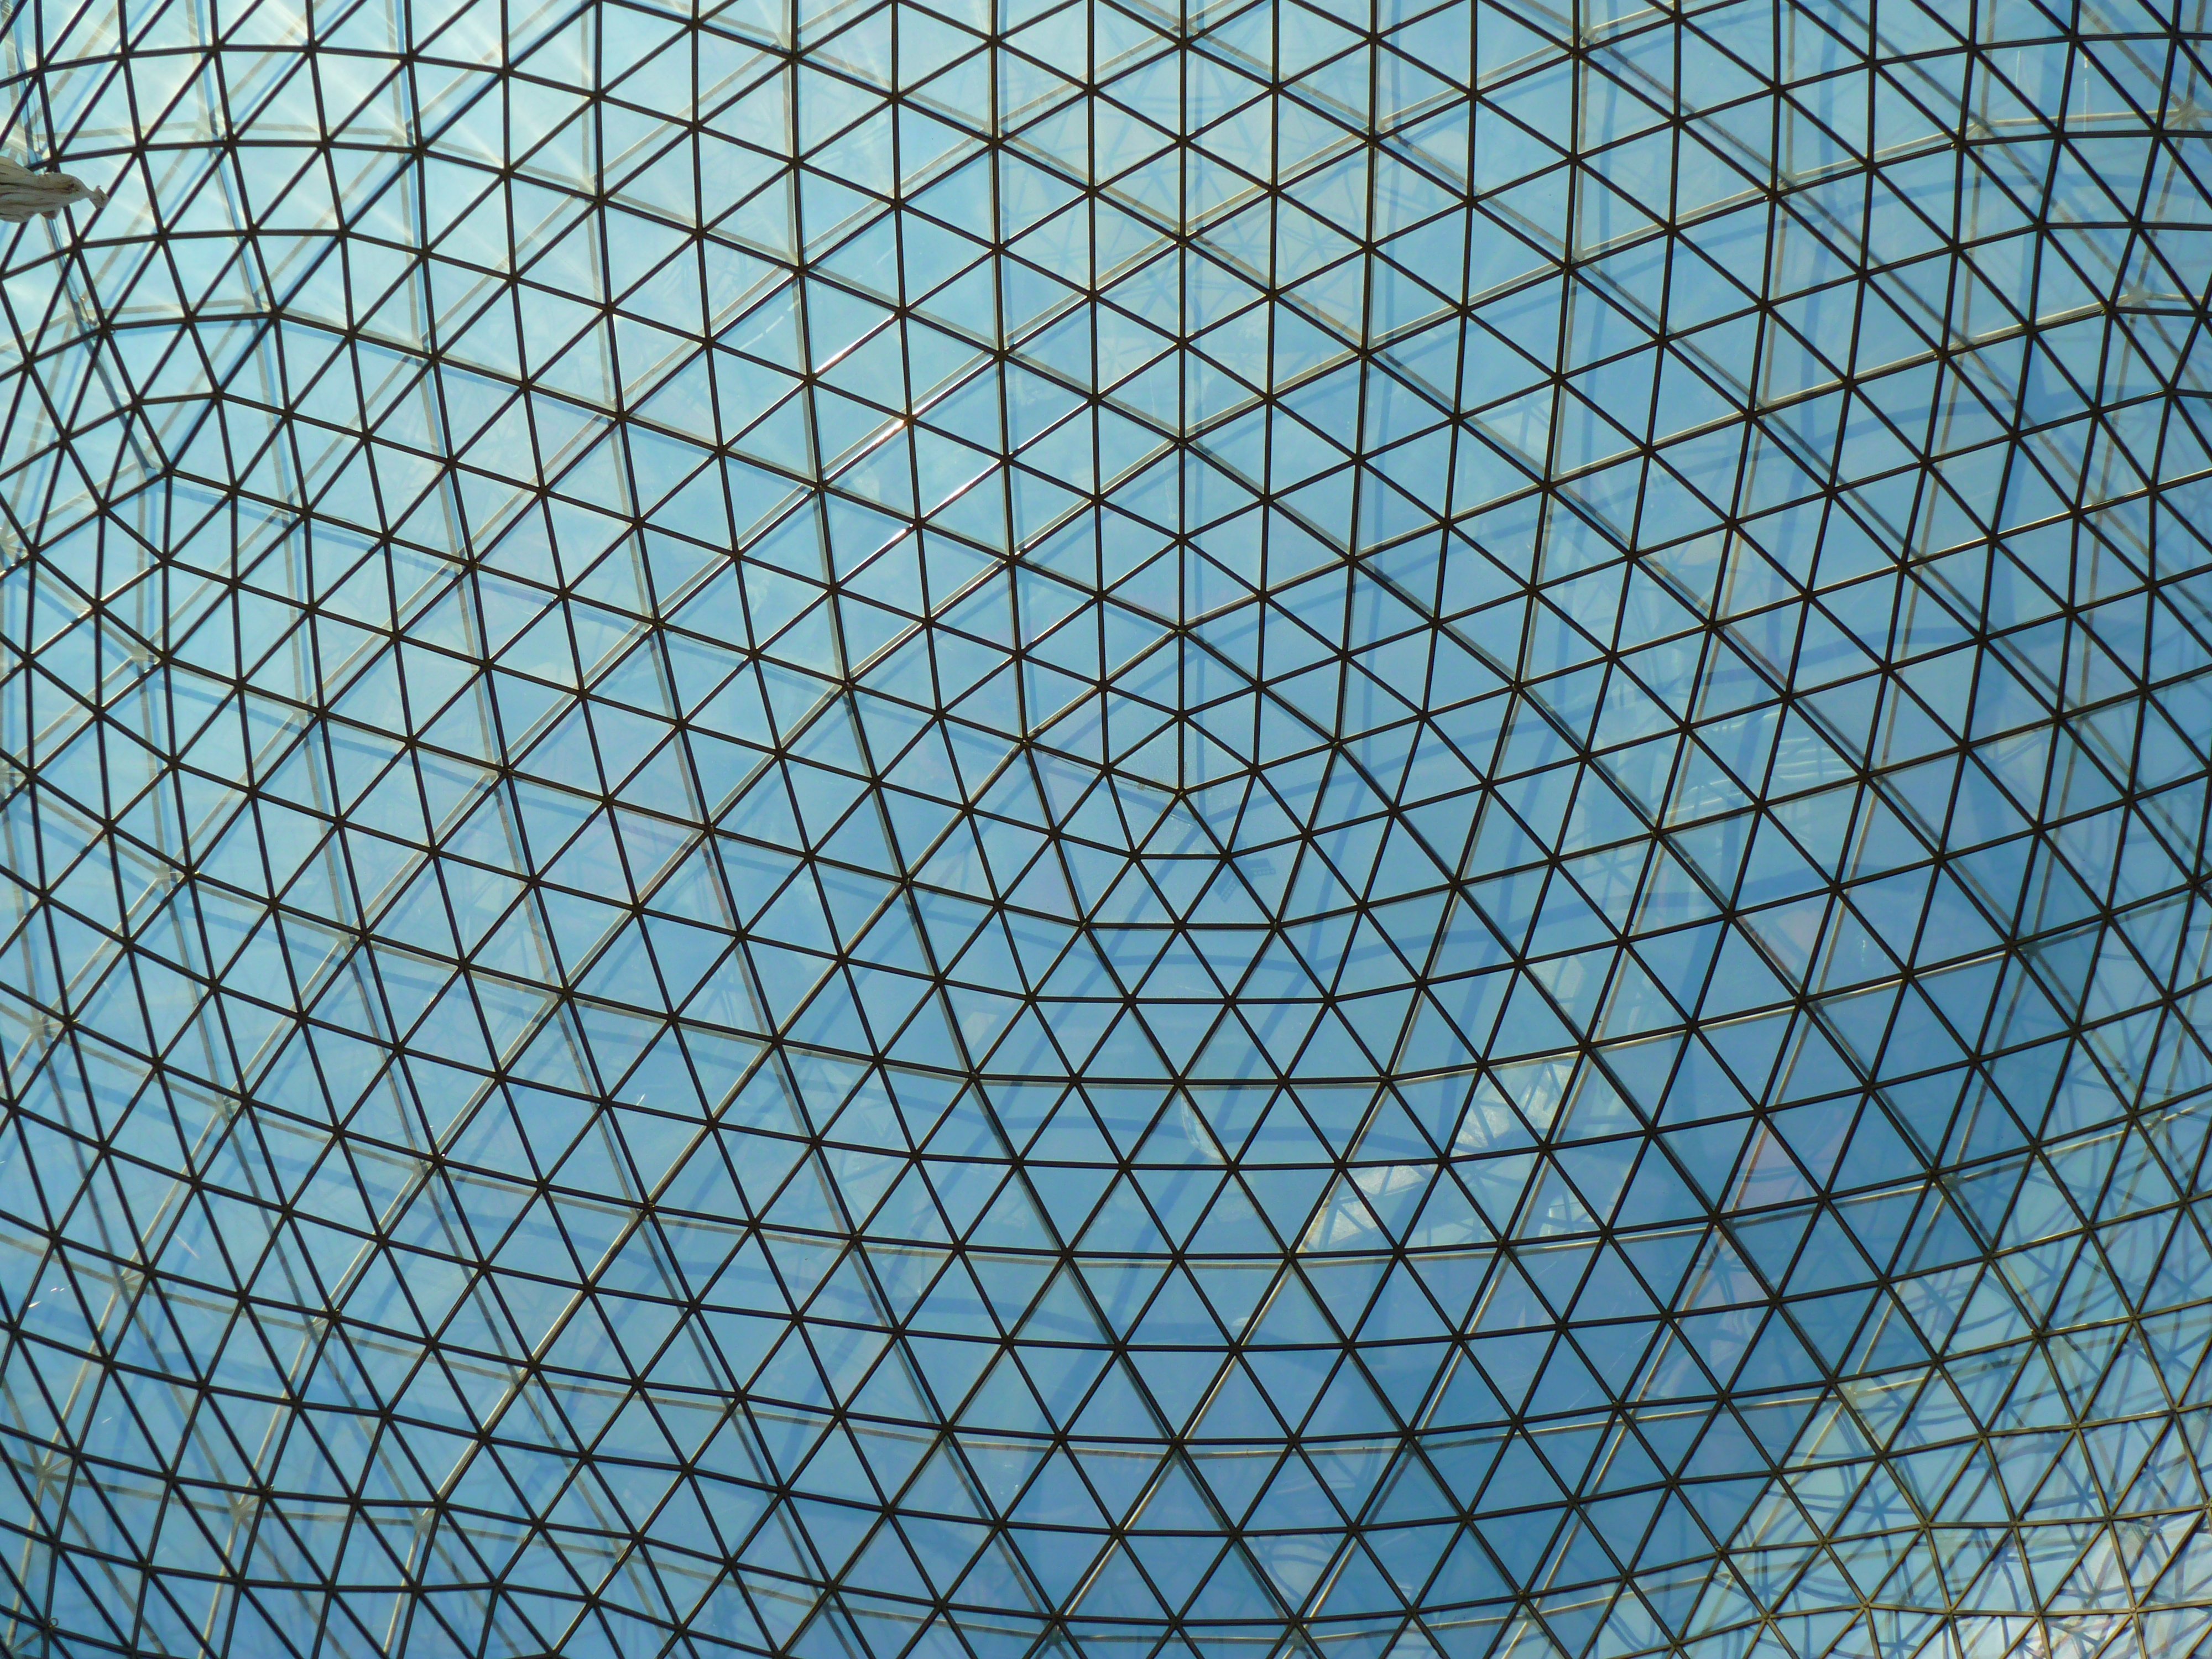
pattern, line, museum, blue, material, circle, spain, design, net, symmetry, mesh, dome, shape, dali, figueras, glass dome, outdoor structure, chain link fencing